Planet Earth (film)

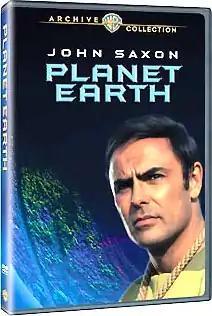
DVD release of the TV movie

Planet Earth is a 1974 American made-for-television science fiction film that was created by Gene Roddenberry, written by Roddenberry and Juanita Bartlett (from a story by Roddenberry). It first aired on April 23, 1974 on the ABC network, and stars John Saxon as Dylan Hunt. It was presented as a pilot for what was hoped to be a new weekly television series. The pilot focused on gender relations from an early 1970s perspective. Dylan Hunt, confronted with a post-apocalyptic matriarchal society, muses, "Women's lib? Or women's lib gone mad..." The film also stars Diana Muldaur, Ted Cassidy, Janet Margolin, Christopher Cary, Corrine Camacho, and Majel Barrett. Marc Daniels directed the film.